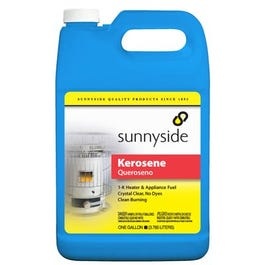
Kerosene Fuel, K-1, Gallon
Brand: Sunnyside
Gallon, Kerosene Fuel, Plastic Bottle, Pure K-1 Grade Clean Burning Fuel For Kerosene Burning Appliances Such As Heaters & Stoves & Wick-Type "Hurricane" Lamps & Lanterns, Read Label Carefully Before Use.
Category: Hardware > Fuel > Kerosene > Clear Kerosene